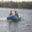
Label: ship